Oruç Pasha Türbe

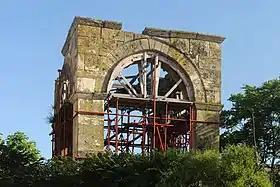
The türbe today.

The Oruç Pasha türbe also known locally as the Pyrostia or the Tripod (Τρίποδας) is a türbe, or Ottoman mausoleum, of Oruç Pasha in the town of Didymoteicho, northerneast Greece, dating back to the fifteenth century. Oruç Pasha was a general and beylerbey of Anatolia under Sultan Murad II. He brought remarkable building activity to the city, today the homonymous hamams are preserved.